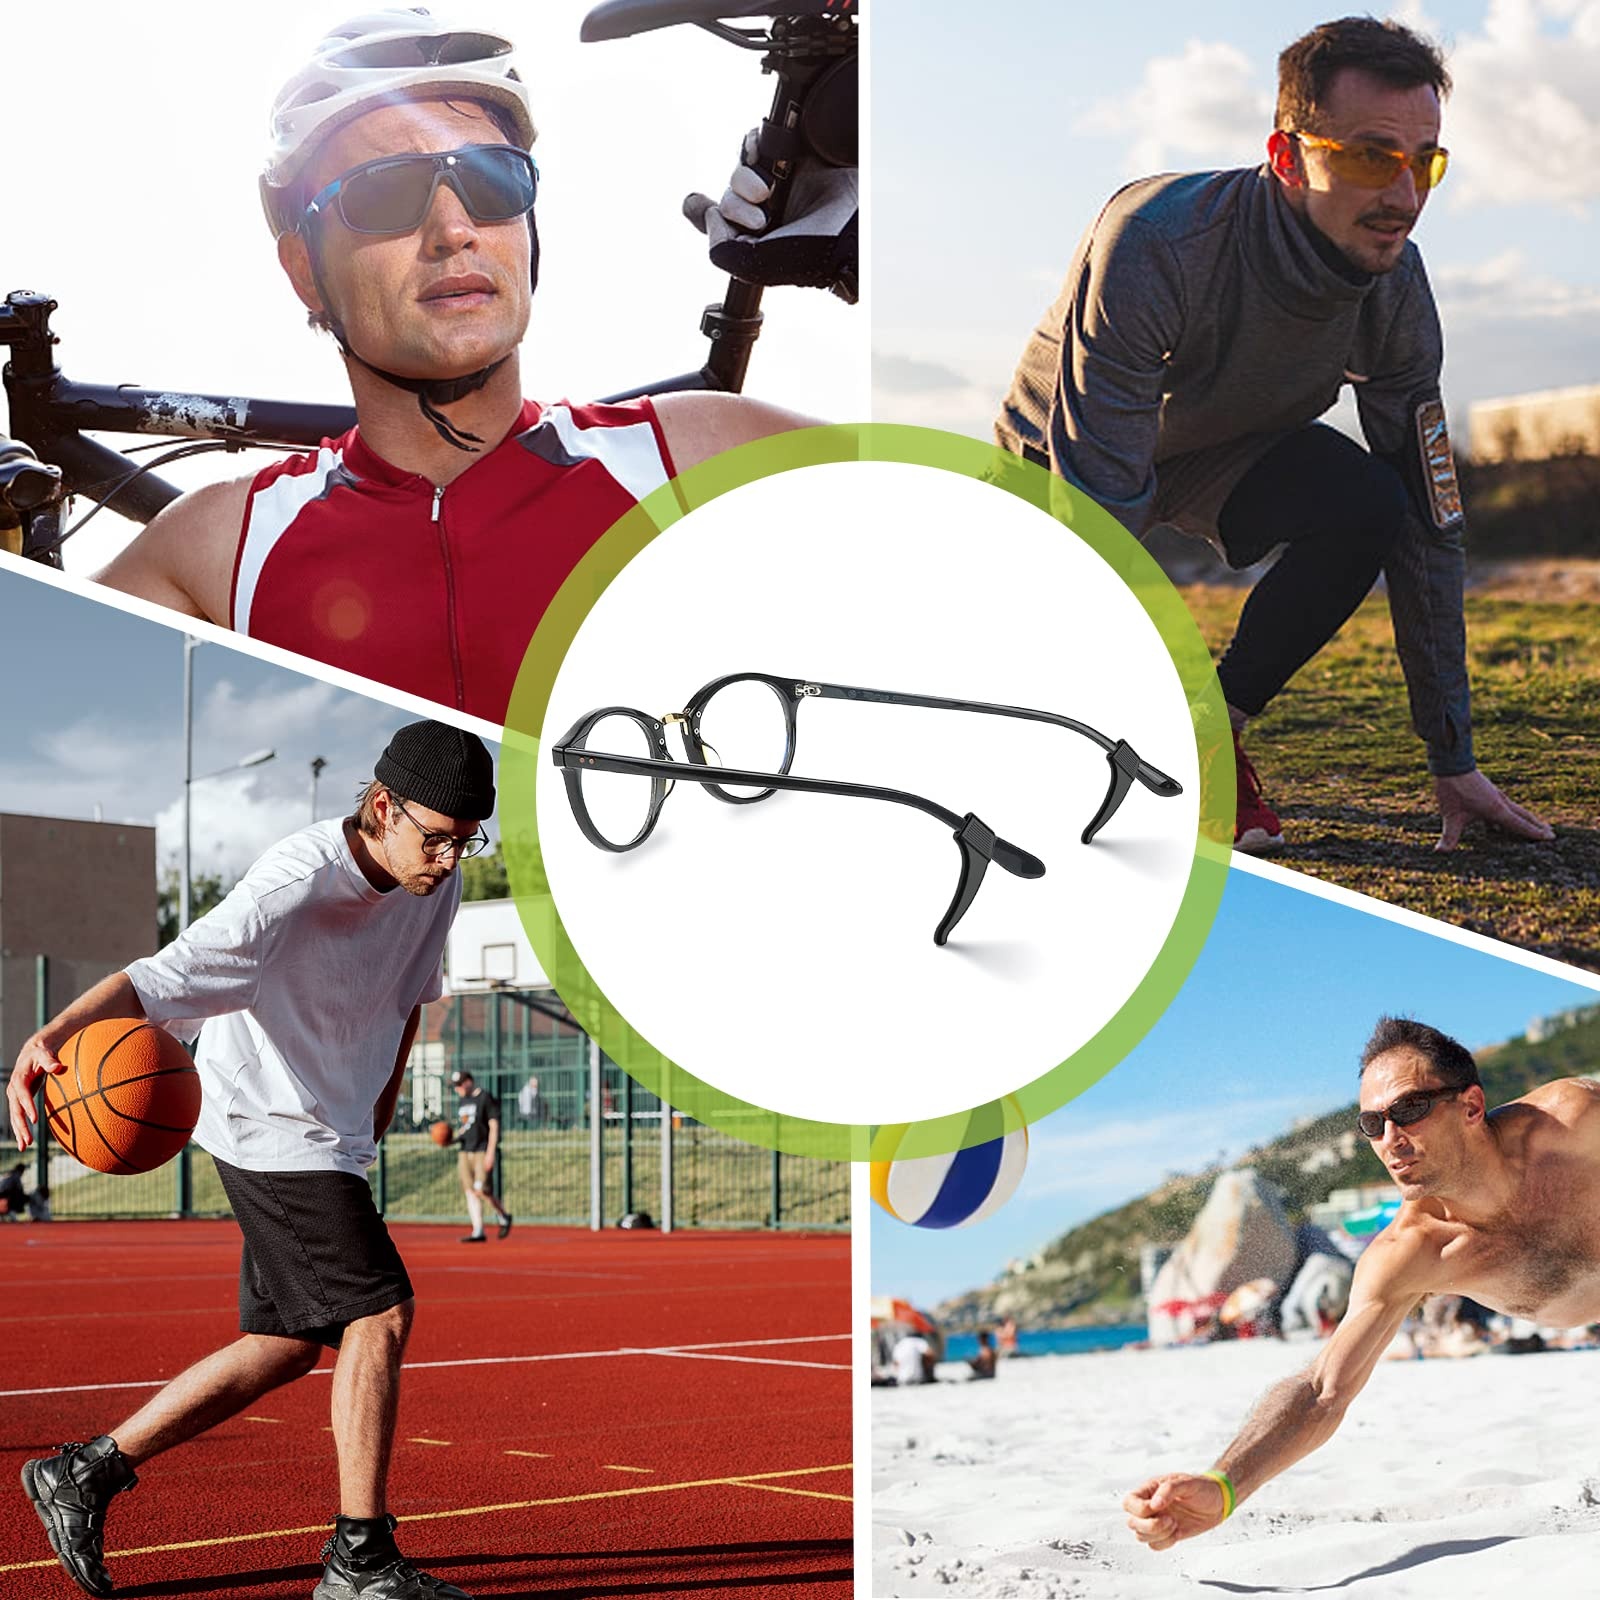
Anti-Slip Eyeglass Ear Grips
Keep your glasses secure and stylish with SMARTTOP Silicone Glasses Retainers! These non-slip, lightweight grips are made from premium silicone and are designed to fit most standard glasses and sunglasses. They provide a comfortable and discreet solution to prevent glasses from slipping, perfect for sports and outdoor activities. The set includes 8 black and 8 clear retainers, offering versatility to match your style. Easy to install and durable, these retainers are a must-have accessory for anyone on the go. Discover more practical accessories at Gifteee.
Brand: Amazon
Category: Health & Beauty > Personal Care > Vision Care > Eyewear Accessories > Eyewear Straps & Chains